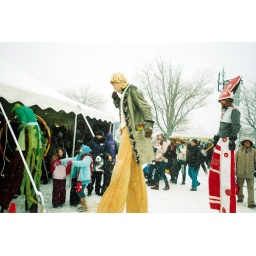
The lady in green did hoola hooping, the man in yellow did poi, and the man in red danced around with a plunger.